Imagine: How Creativity Works

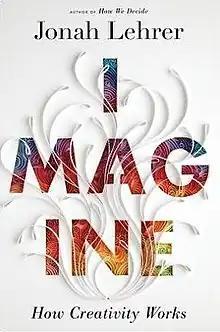
Hardcover edition

Imagine: How Creativity Works is the third non-fiction book by Jonah Lehrer, published in 2012. It explores brain science, and creativity and its social aspects. By July 2012, the book had been recalled by its publisher due to factual inaccuracies.